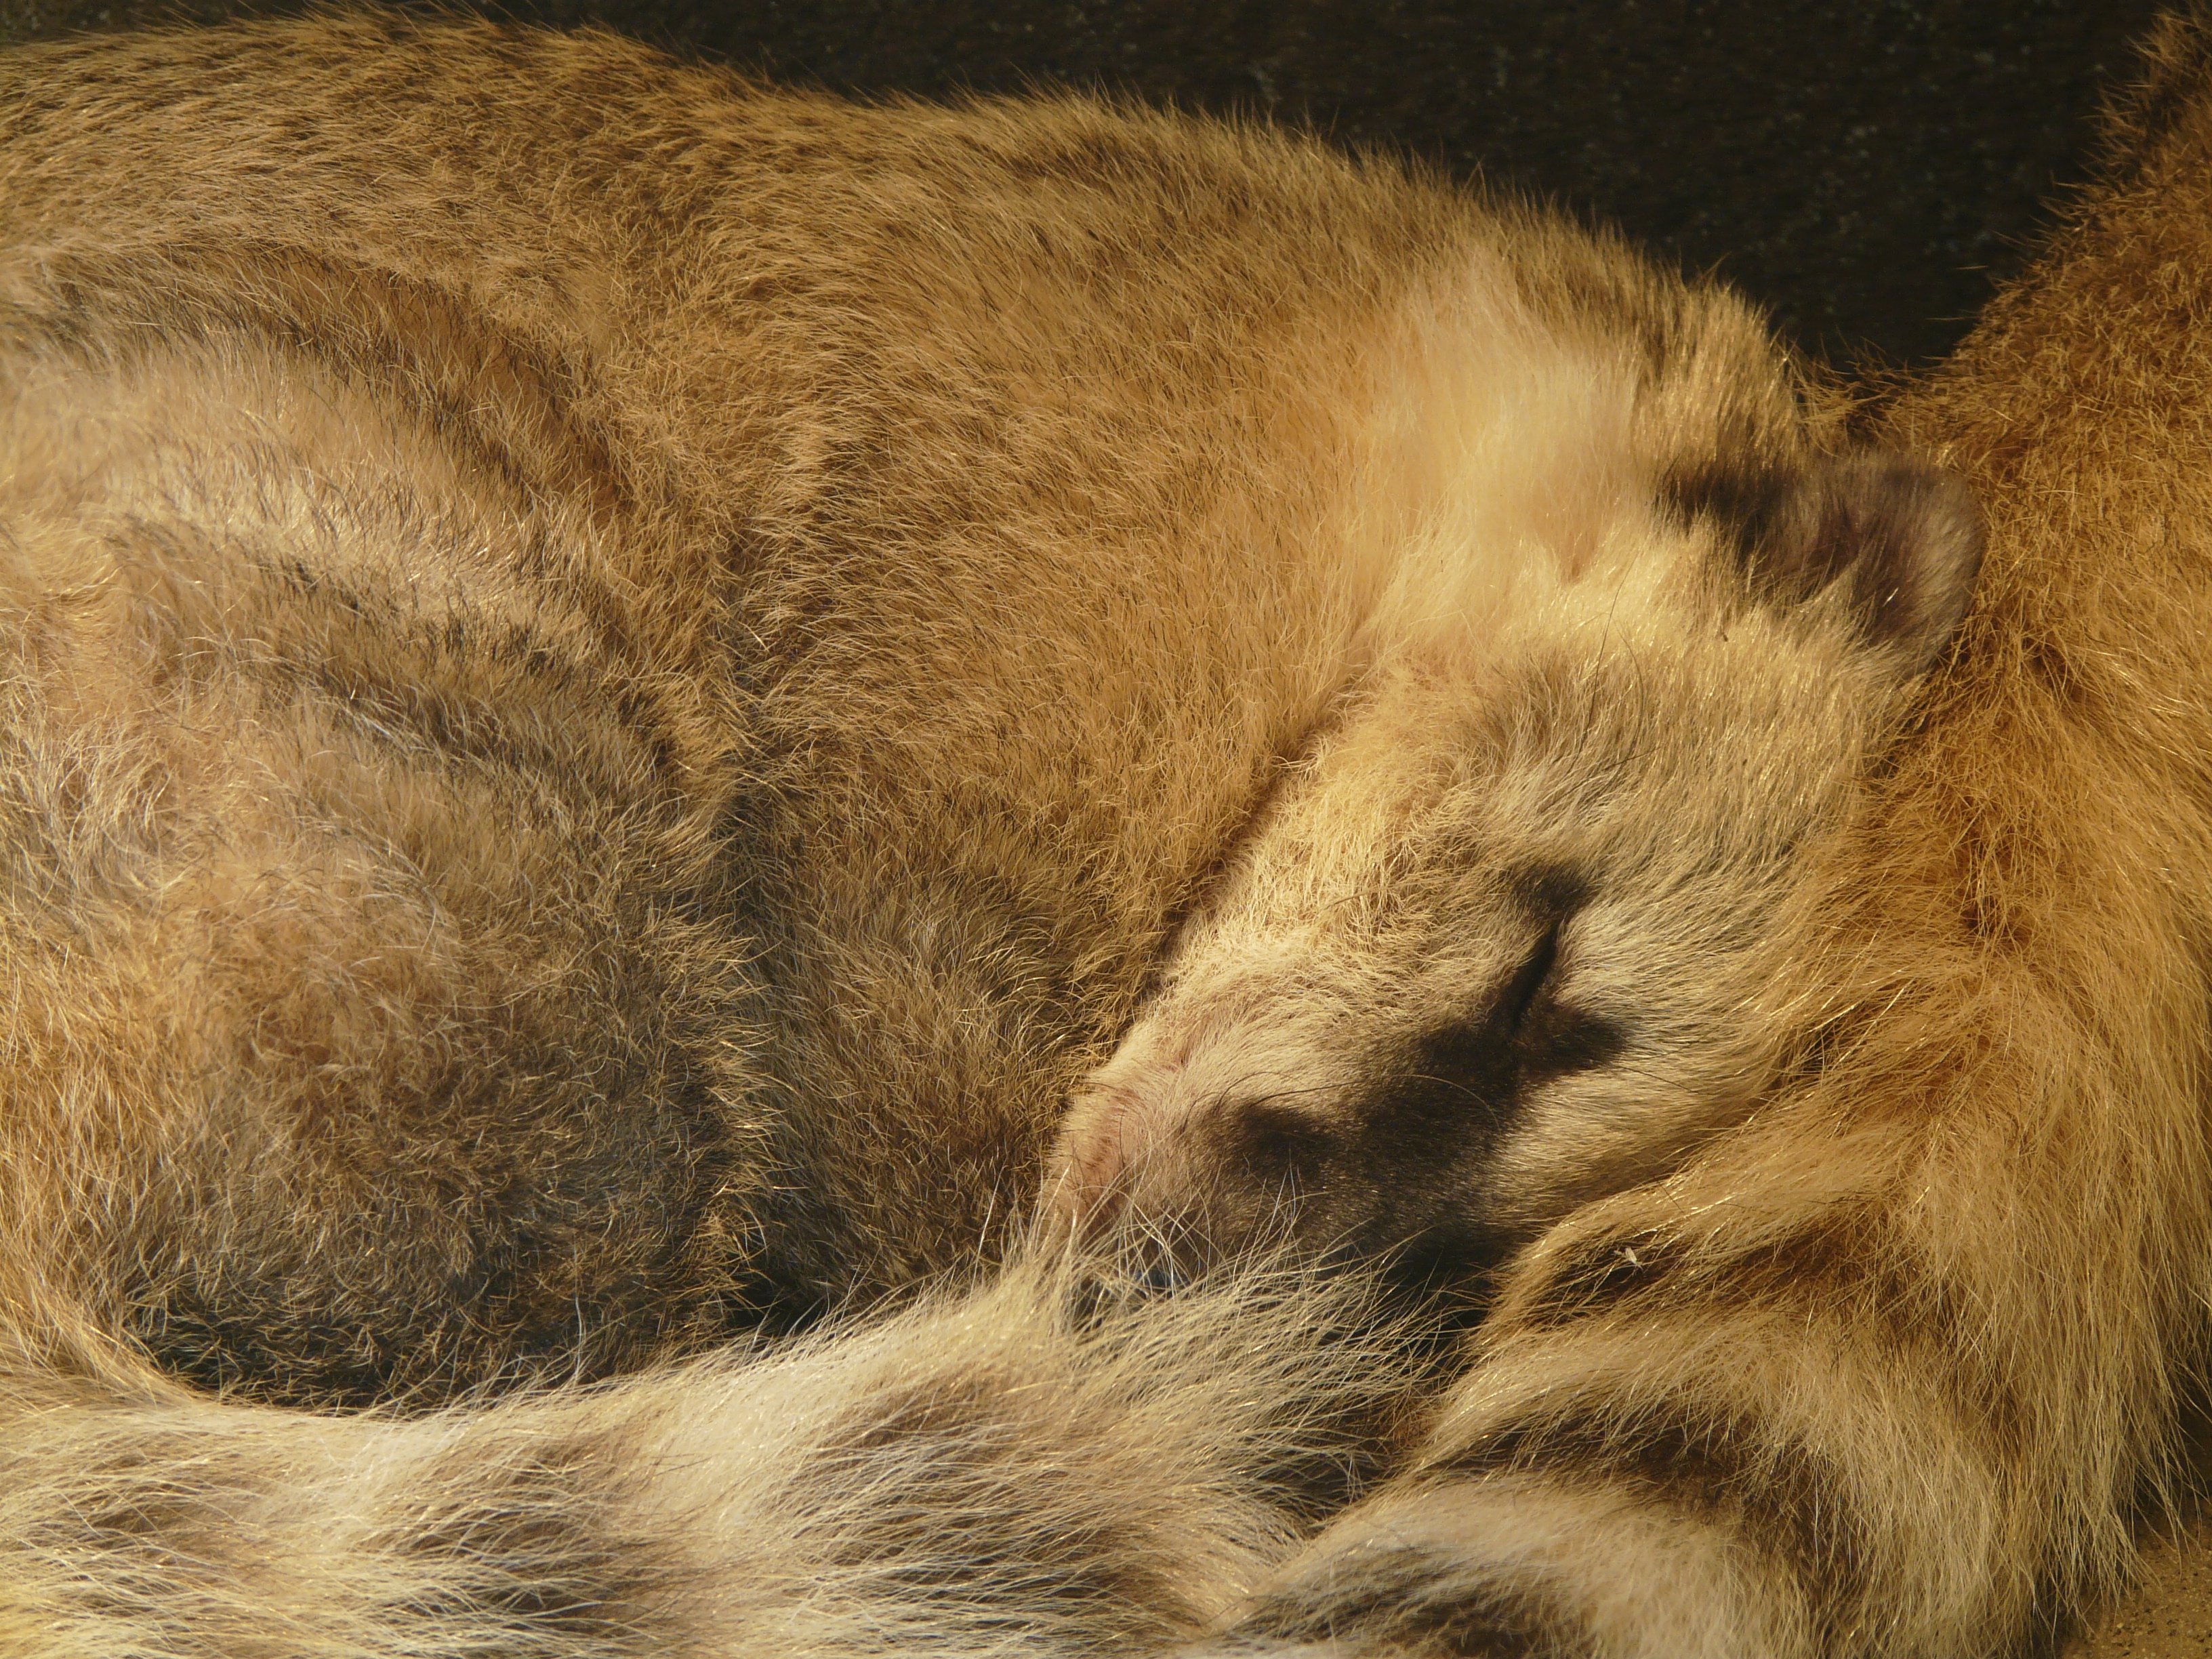
animal, bear, wildlife, fur, cat, mammal, mane, rest, predator, fauna, lion, close up, nose, whiskers, sleep, snout, vertebrate, creature, doze, big cats, coati, cat like mammal, dog breed group